Tasting Australia

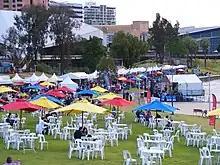
Part of the festival, food and wine stalls at Elder Park on the bank of the River Torrens

Tasting Australia is a South Australian wine and food festival held in the capital city of Adelaide. It was first held in 1997 and managed by Marina Libia and event management company Consuming Passions, run by Ian Parmenter and David Evans. Each year the event attracts more than 200 national and international journalists and around 50,000 visitors.